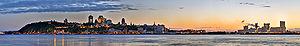
SVP, rendez cette description accessible à tous en la traduisant dans plusieurs langues.
Le Château Frontenac est un célèbre hôtel de Québec situé dans le Vieux-Québec surplombant le fleuve Saint-Laurent depuis la terrasse Dufferin. Inauguré en 1893, il a été désigné lieu historique national du Canada en 1981. L'hôtel est de style Château, inspiré notamment de la Renaissance française et des châteaux de la Loire.